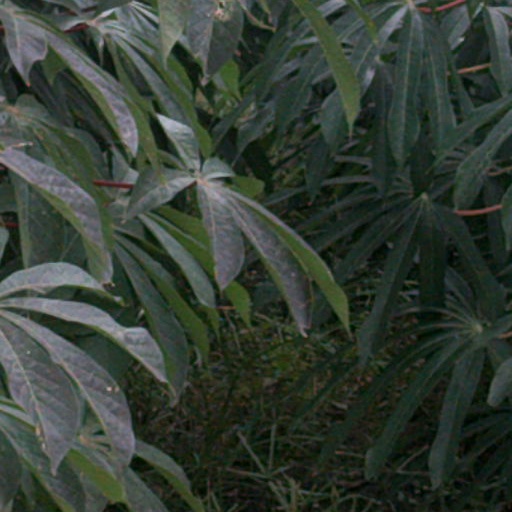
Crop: cassava